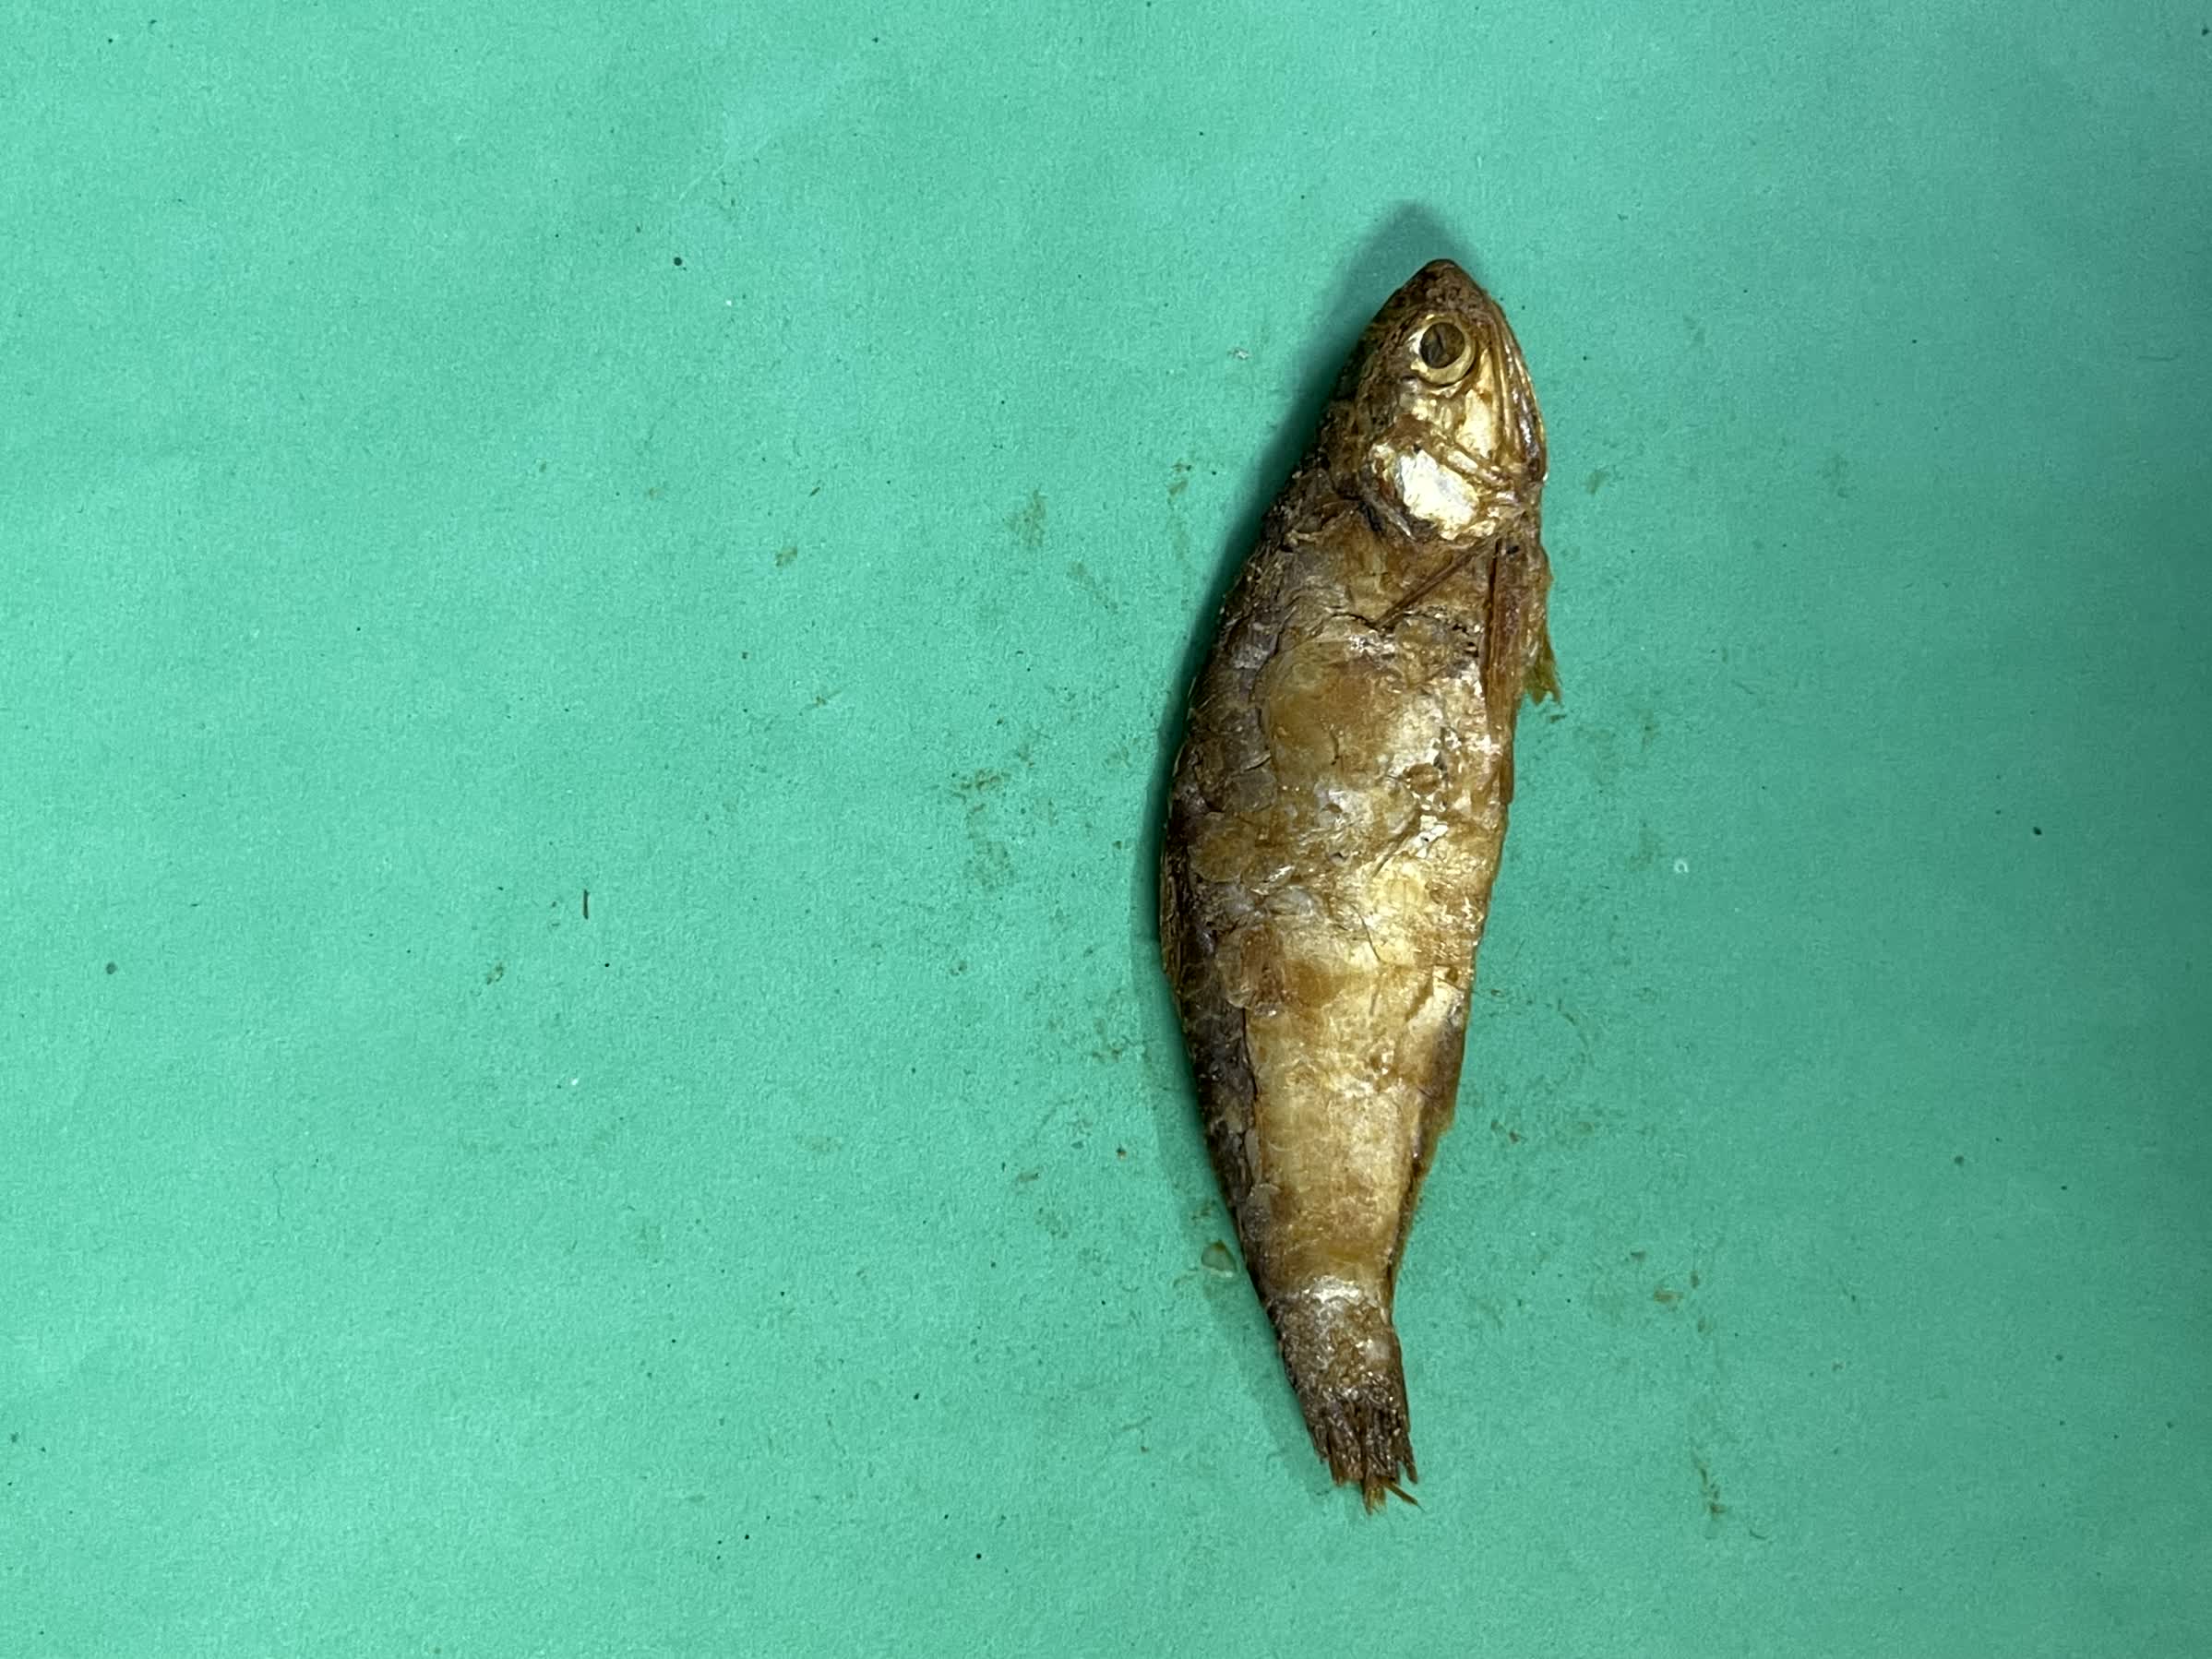
Species: Bashpata